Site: brandenburg
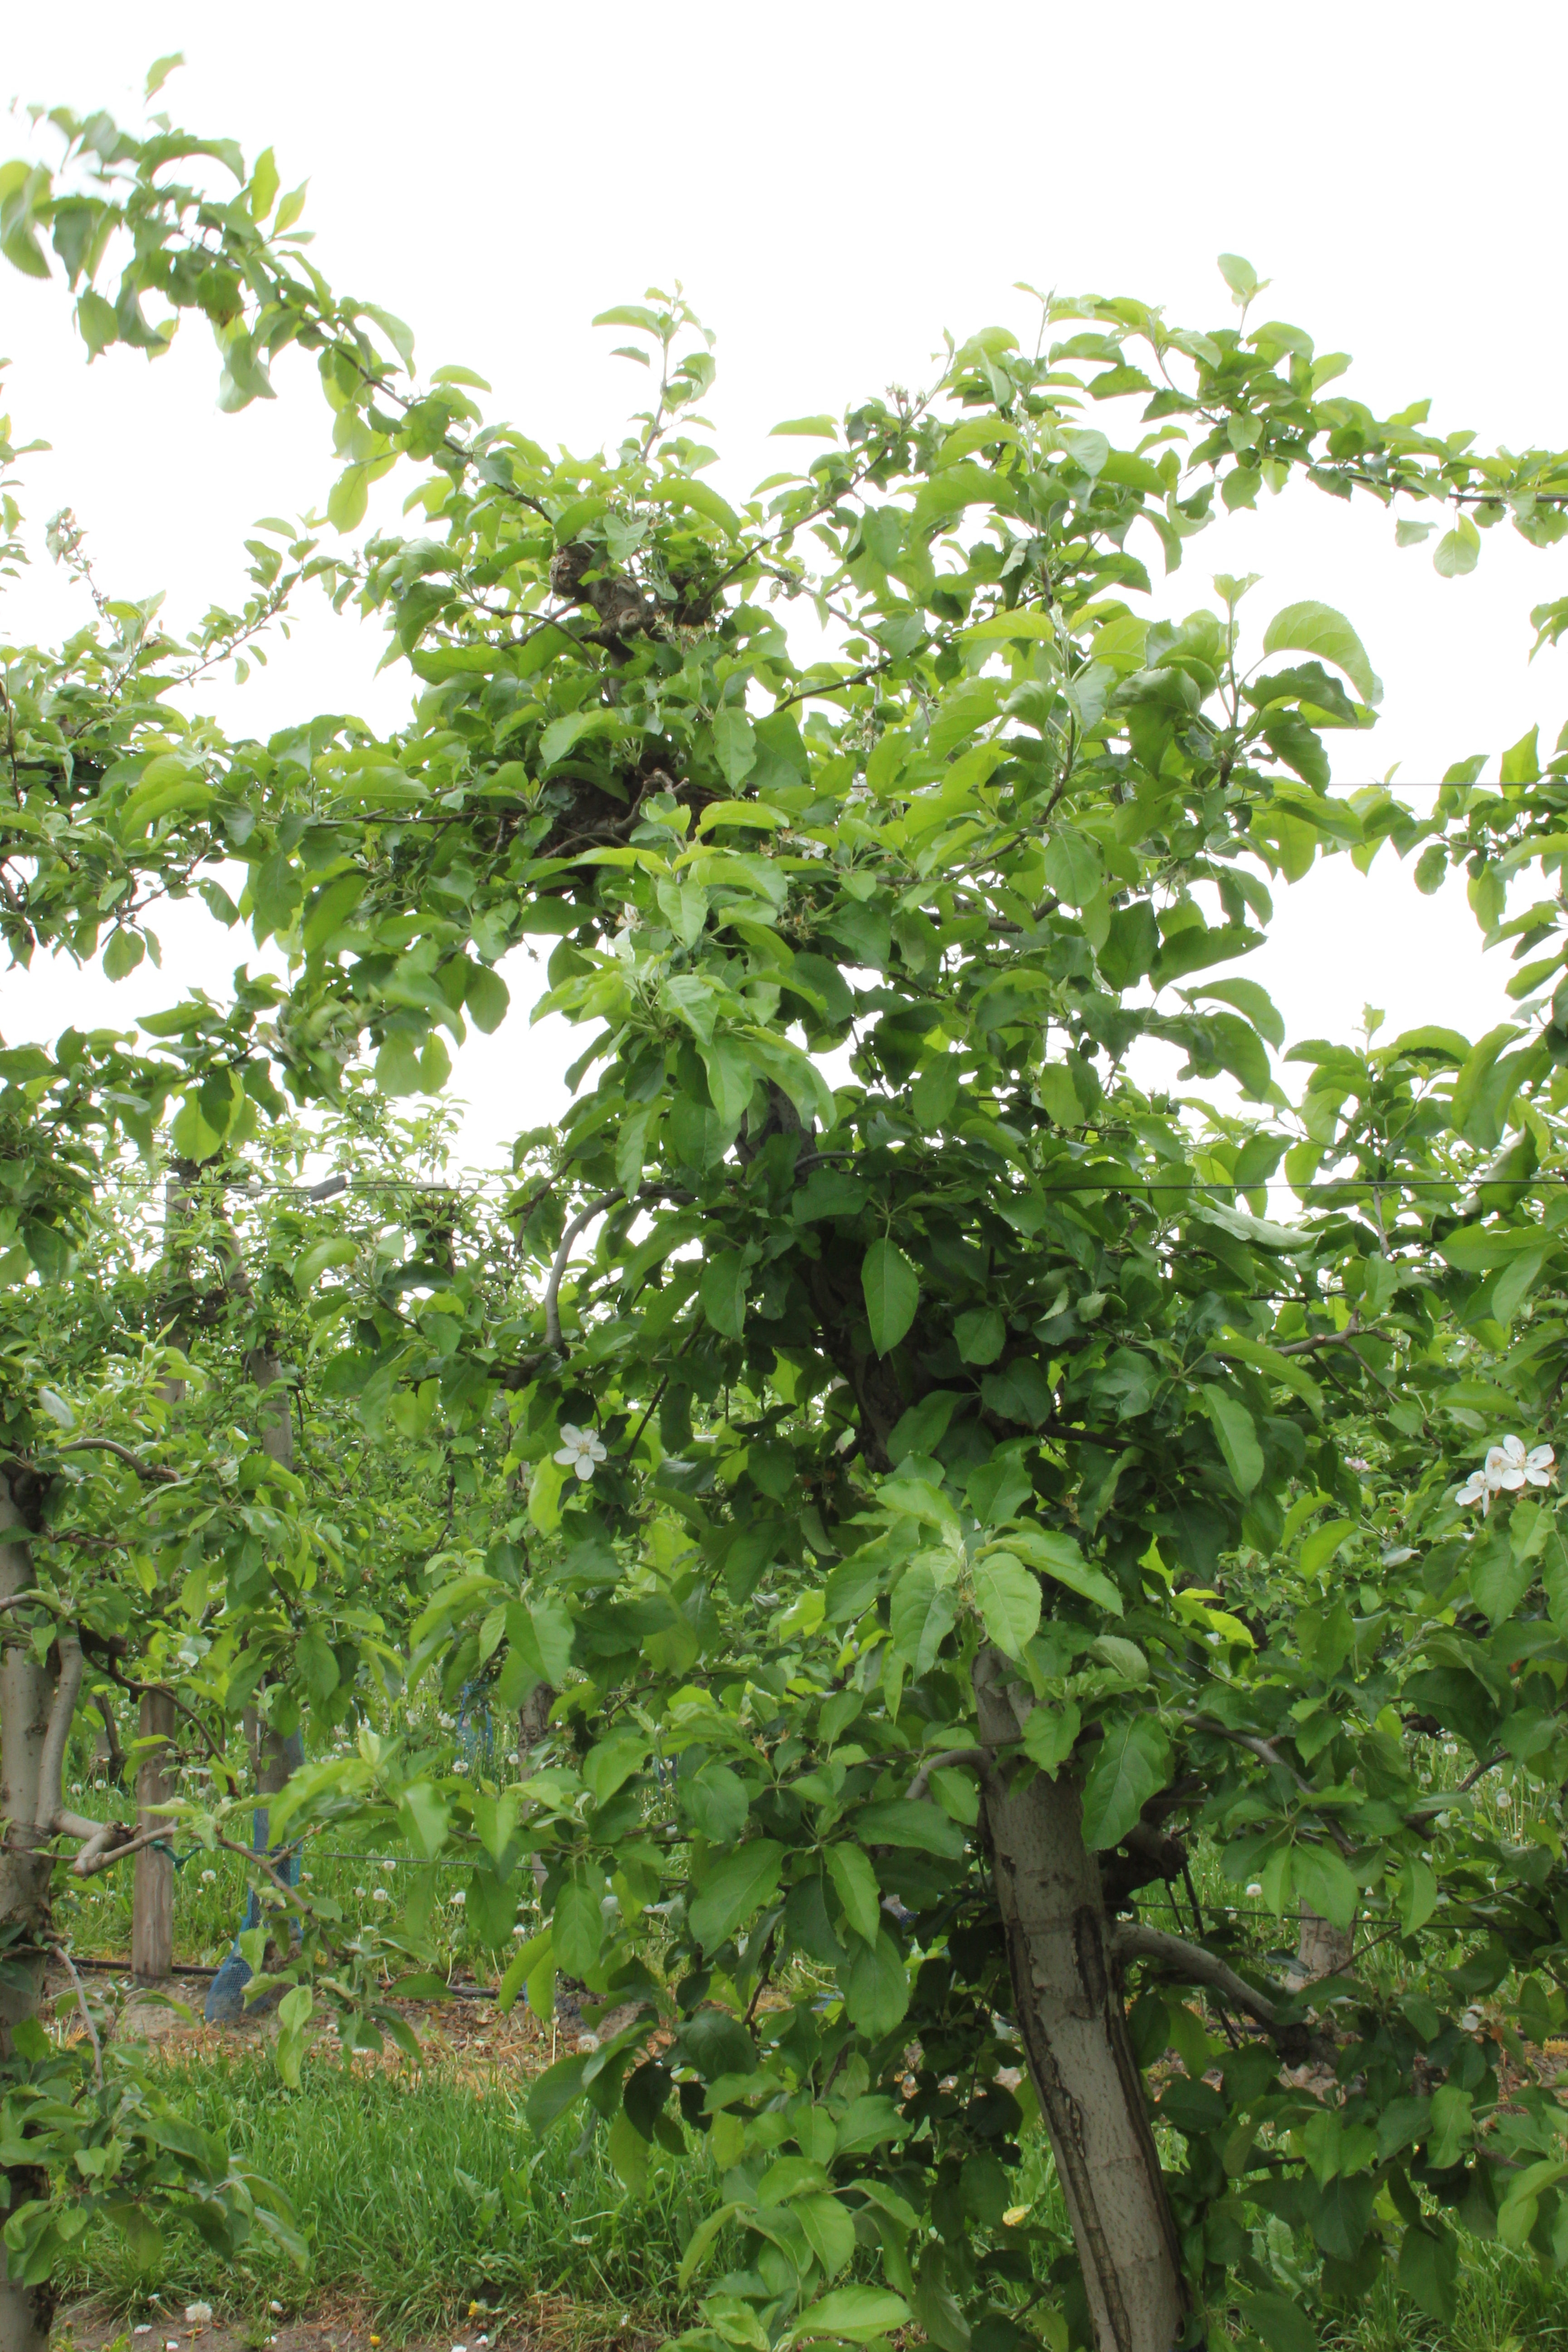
Growth stage (BBCH 67): Flowering